Judge Jefferson Thomas Cowling House

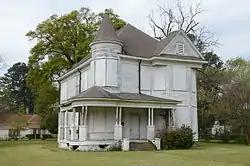

The Judge Jefferson Thomas Cowling House is a historic house at 611 Willow Street in Ashdown, Arkansas. It is a -story wood-frame structure exhibiting architectural styling transitional between the Queen Anne and Colonial Revival styles. It features the asymmetrical massing and busy roof line of the Queen Anne style, with a projecting corner section with a conical turret, while its porch columns are more classical in form than those typically found in the Queen Anne. The house was built in 1910 for J. T. Cowling, one of Ashdown's most prominent early settlers.